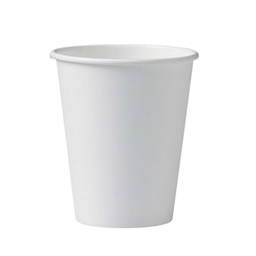
Label: cups